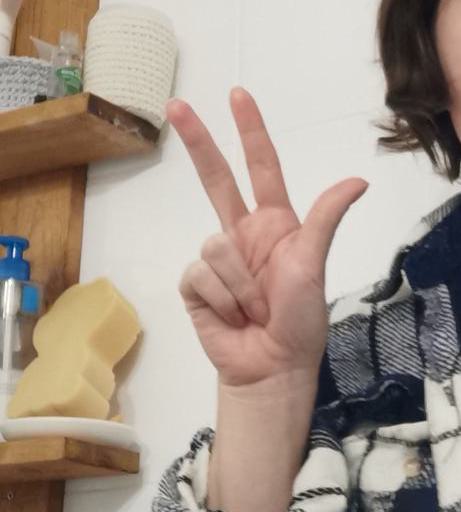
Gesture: three2